Daisy Bacon

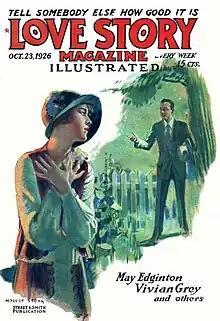

In March 1928 Ruth Abeling, the editor of "Love Story", was fired, and Bacon was made editor in her stead. She hired her sister Esther as her assistant; to ensure that their relationship appeared professional at the office, the two of them switched to using their last names, Bacon and Ford, for each other, both in and out of the office. Bacon found she had to adapt her usual soft-spoken and rather genteel speech to be successful in some of her working relationships at Street & Smith: "well-bred tones did not spell authority to them", she later recalled, but "after I learned to talk to them in language which I had heard my grandfather's stable boys use, everything was fine".